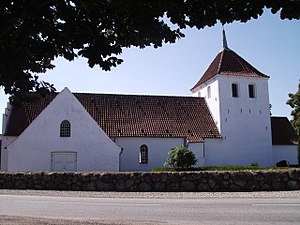
Østrup Kirke
Østrup Kirke fra nord
Østrup Kirke er en kirke i Østrup Sogn i Nordfyns Kommune. Kirken ligger lige ved siden af godset Østrupgård i landsbyen Østrup.